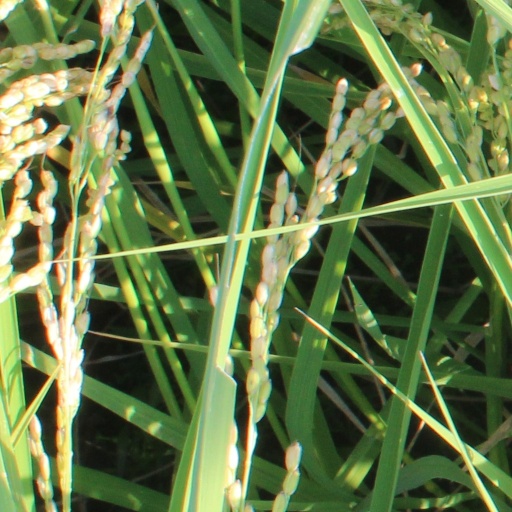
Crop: rice